Vermeil Room

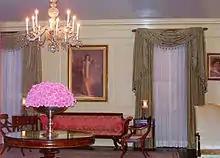
The Vermeil Room looking south during the administration of George W. Bush. A portrait of Jacqueline Kennedy hangs on the wall above the sofa.

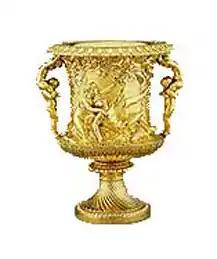
Vermeil wine cooler by English silversmith Philip Rundell (1746–1827).

The Vermeil Room is located on the ground floor of the White House, the official residence of the president of the United States. The room houses a collection of silver-gilt or vermeil tableware, a 1956 bequest to the White House by Margaret Thompson Biddle. Portraits of American First Ladies hang in the room.